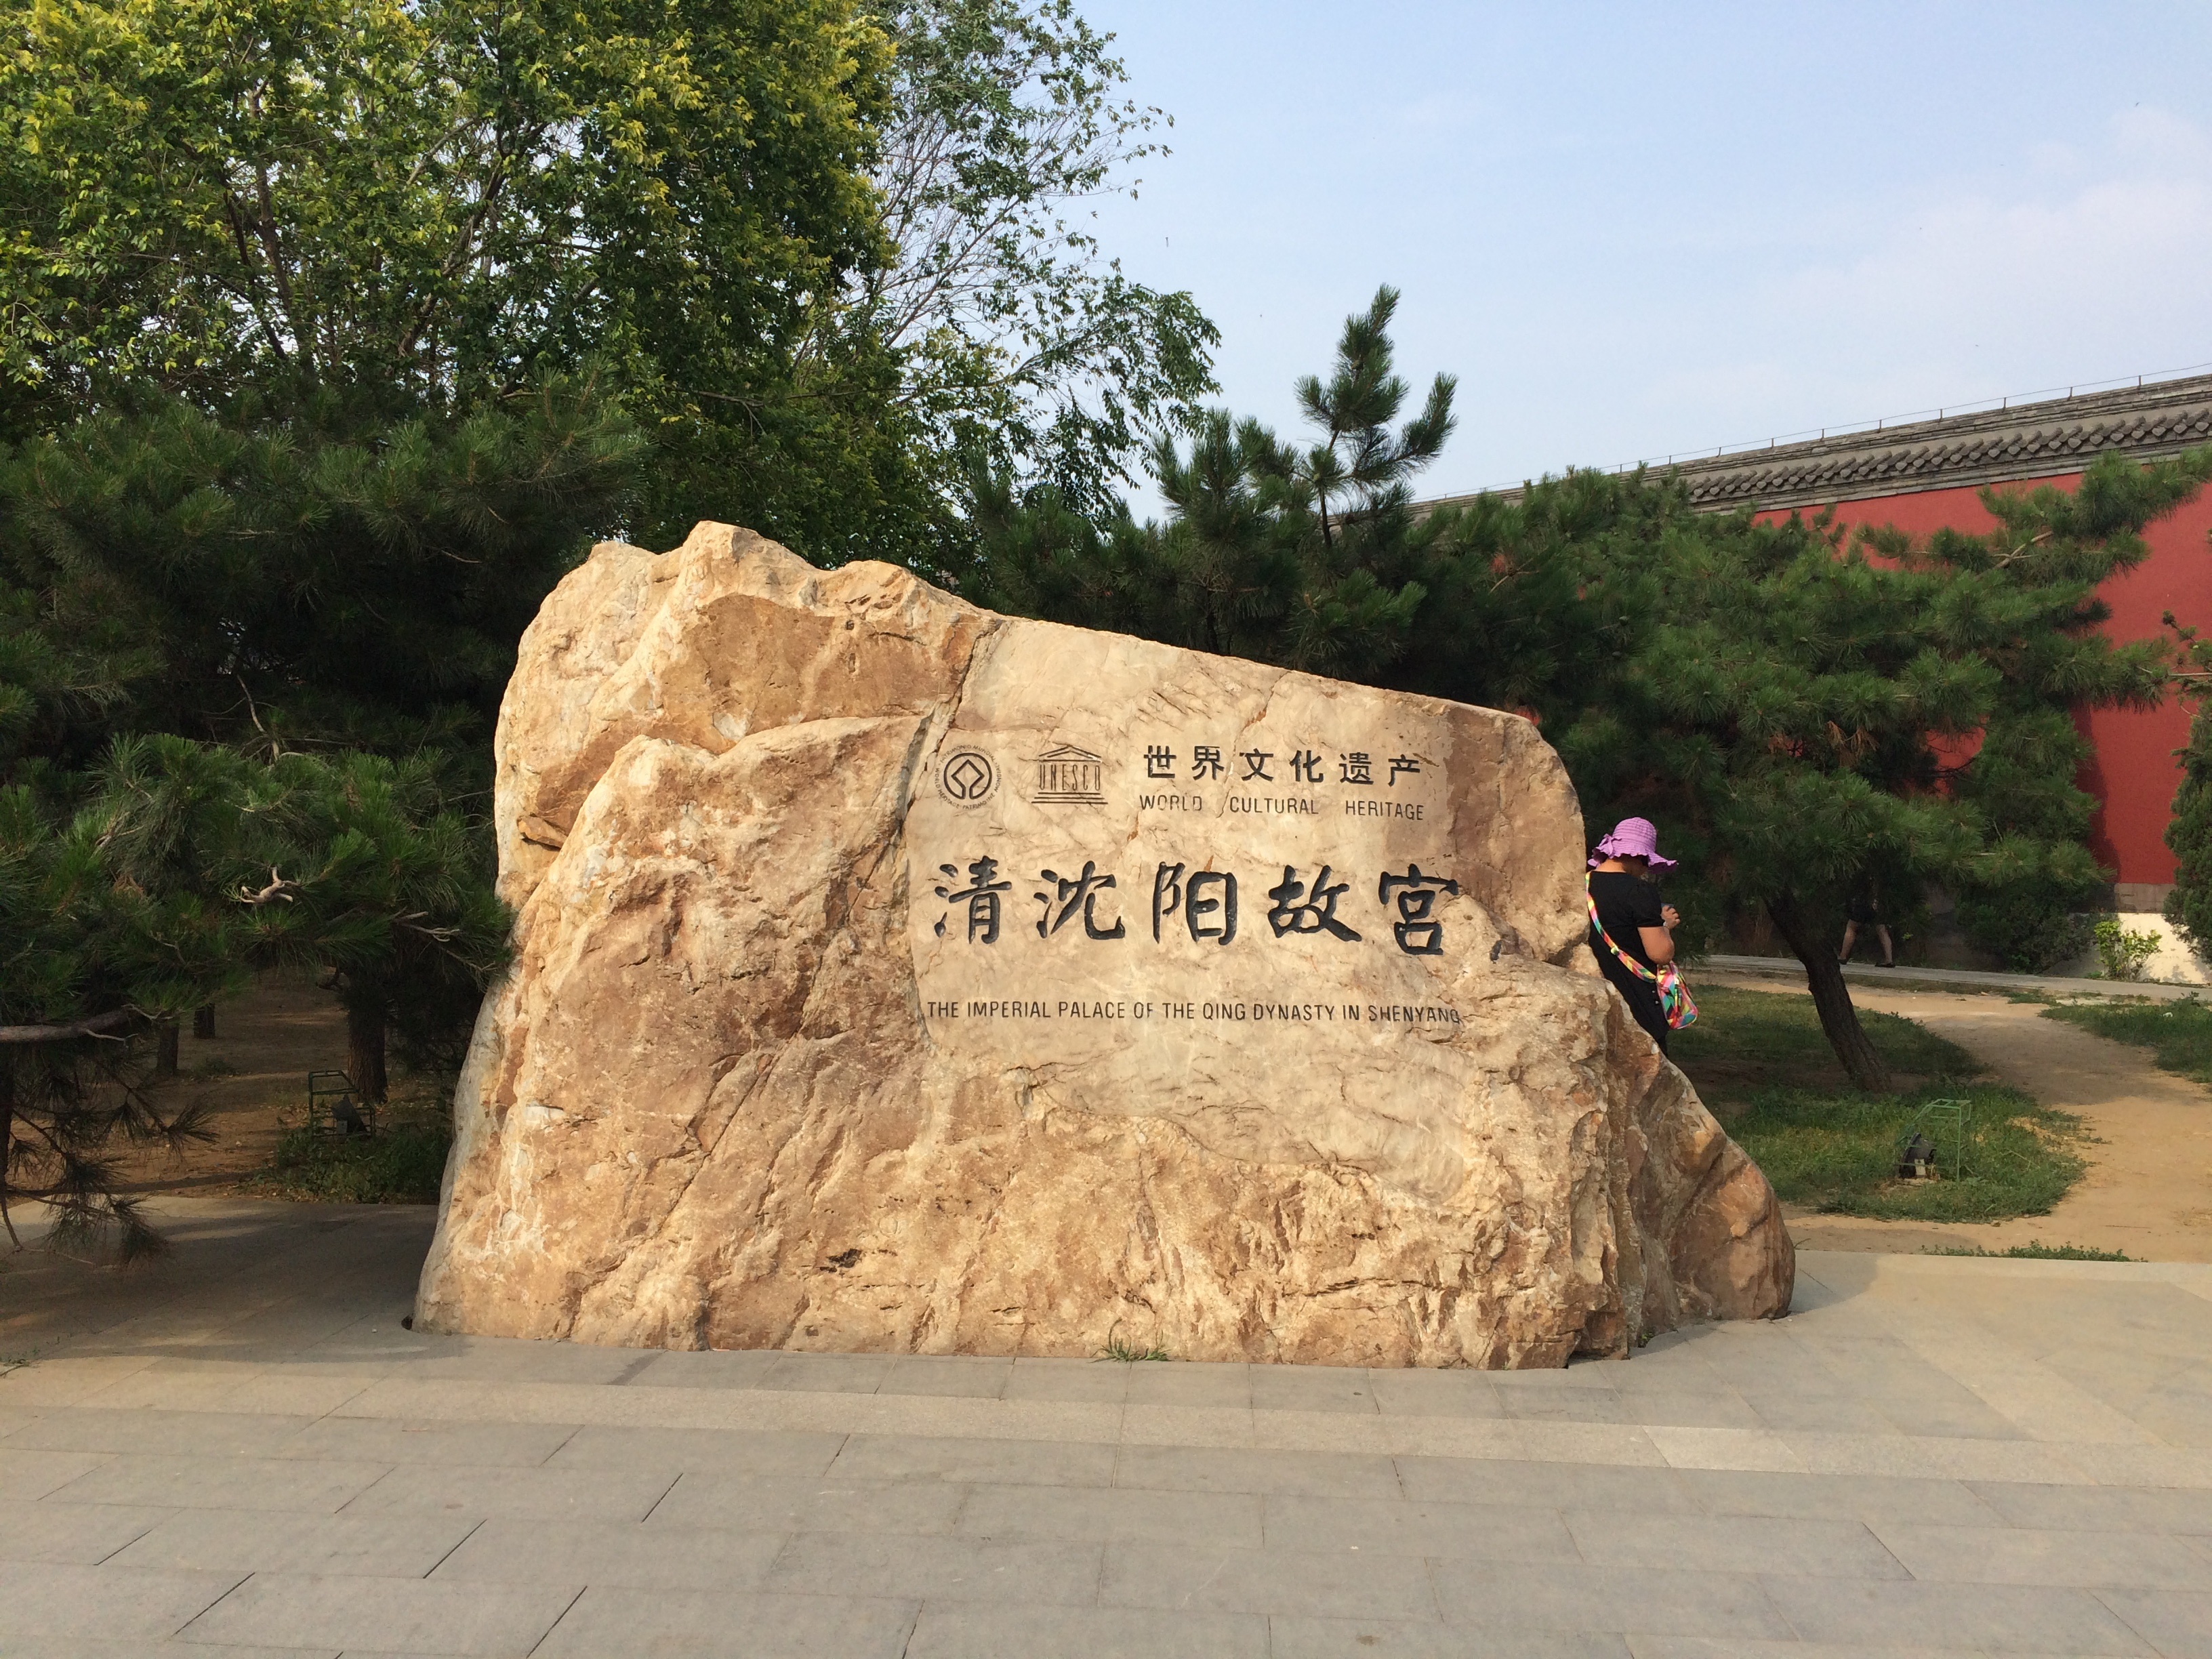
rock, fence, wall, stone, monument, travel, tourism, world heritage, memorial, history, heritage, landmarks, resorts, the national palace museum, shenyang, ancient history, qing